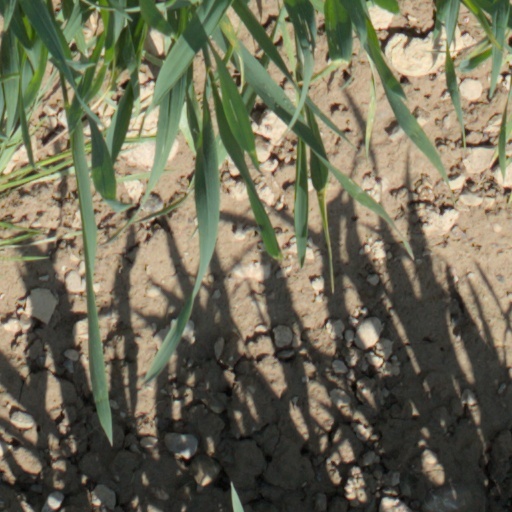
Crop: wheat